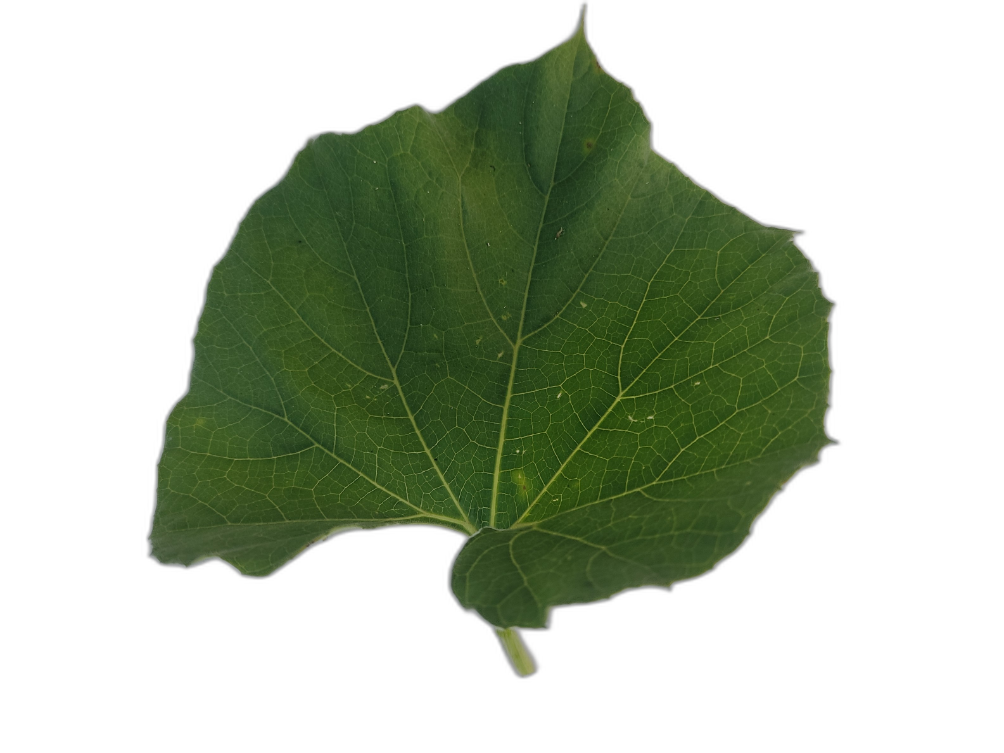
Crop: Bottle Gourd
Label: Early_Alternaria_Leaf_Blight